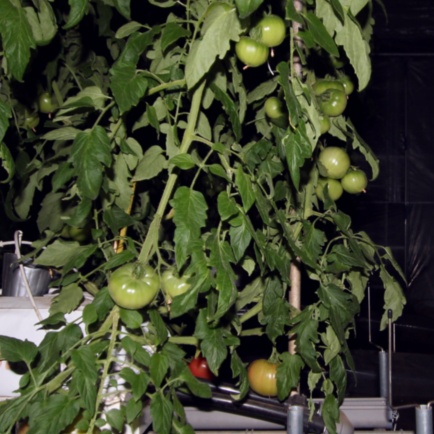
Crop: tomato